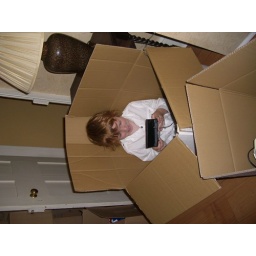
boy in box